Battle of Pyongyang (1894)

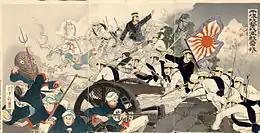
Battle of Pyongyang by Mizuno Toshikata

The 10,000 troops (not confirmed) of the Imperial Japanese 1st Army, under the overall command of Marshal Yamagata Aritomo consisted of the 5th Provincial Division (Hiroshima) under Lieutenant General , and the 3rd Provincial Division (Nagoya) under Lieutenant General Katsura Tarō. Japanese forces had landed at Chemulpo (modern Inchon, Korea) on 12 June 1894 without opposition. After a brief sortie south for the Battle of Seonghwan on 29 July 1894, the First Army moved towards Pyongyang, rendezvousing with reinforcements, which had landed via the ports of Busan and Wonsan.